Marzemino

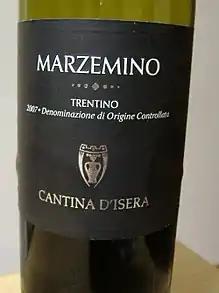
A varietal Marzemino from Trentino

Marzemino is a red Italian wine grape variety that is primarily grown around Isera, south of Trentino. The wine is most noted for its mention in the opera "Don Giovanni", the music for which was composed by Wolfgang Amadeus Mozart ("Versa il vino! Eccellente "Marzimino"!"). The vine ripens late and is susceptible to many grape diseases, including oidium. Wine produced from the grape has a characteristic dark tint and light plummy taste.